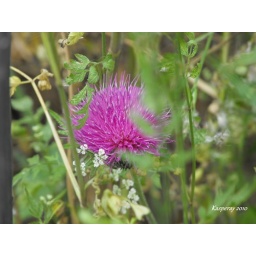
Pictures by kasperay butterfly flower (34)